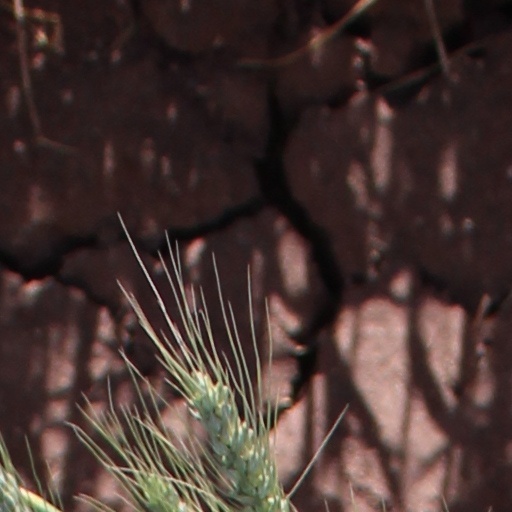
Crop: wheat